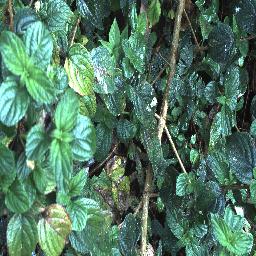
Label: lantana